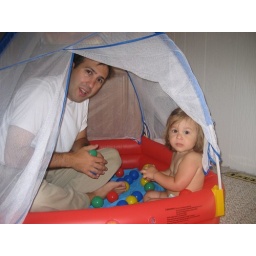
Morgan finally got Dada to sit with her in the ball house